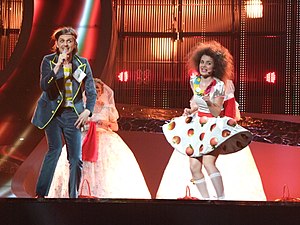
Bosnien-Hercegovina i Eurovision Song Contest
Laka i Beograd (2008)
"Bosnien-Hercegovina debuterede som selvstændig nation i Eurovision Song Contest i 1993 efter at have deltaget som en del af Jugoslavien til og med 1991. Landets foreløbig bedste placering var i 2006, hvor sangeren Hari Mata Hari fik en tredjeplads med sangen ""Lejla"".